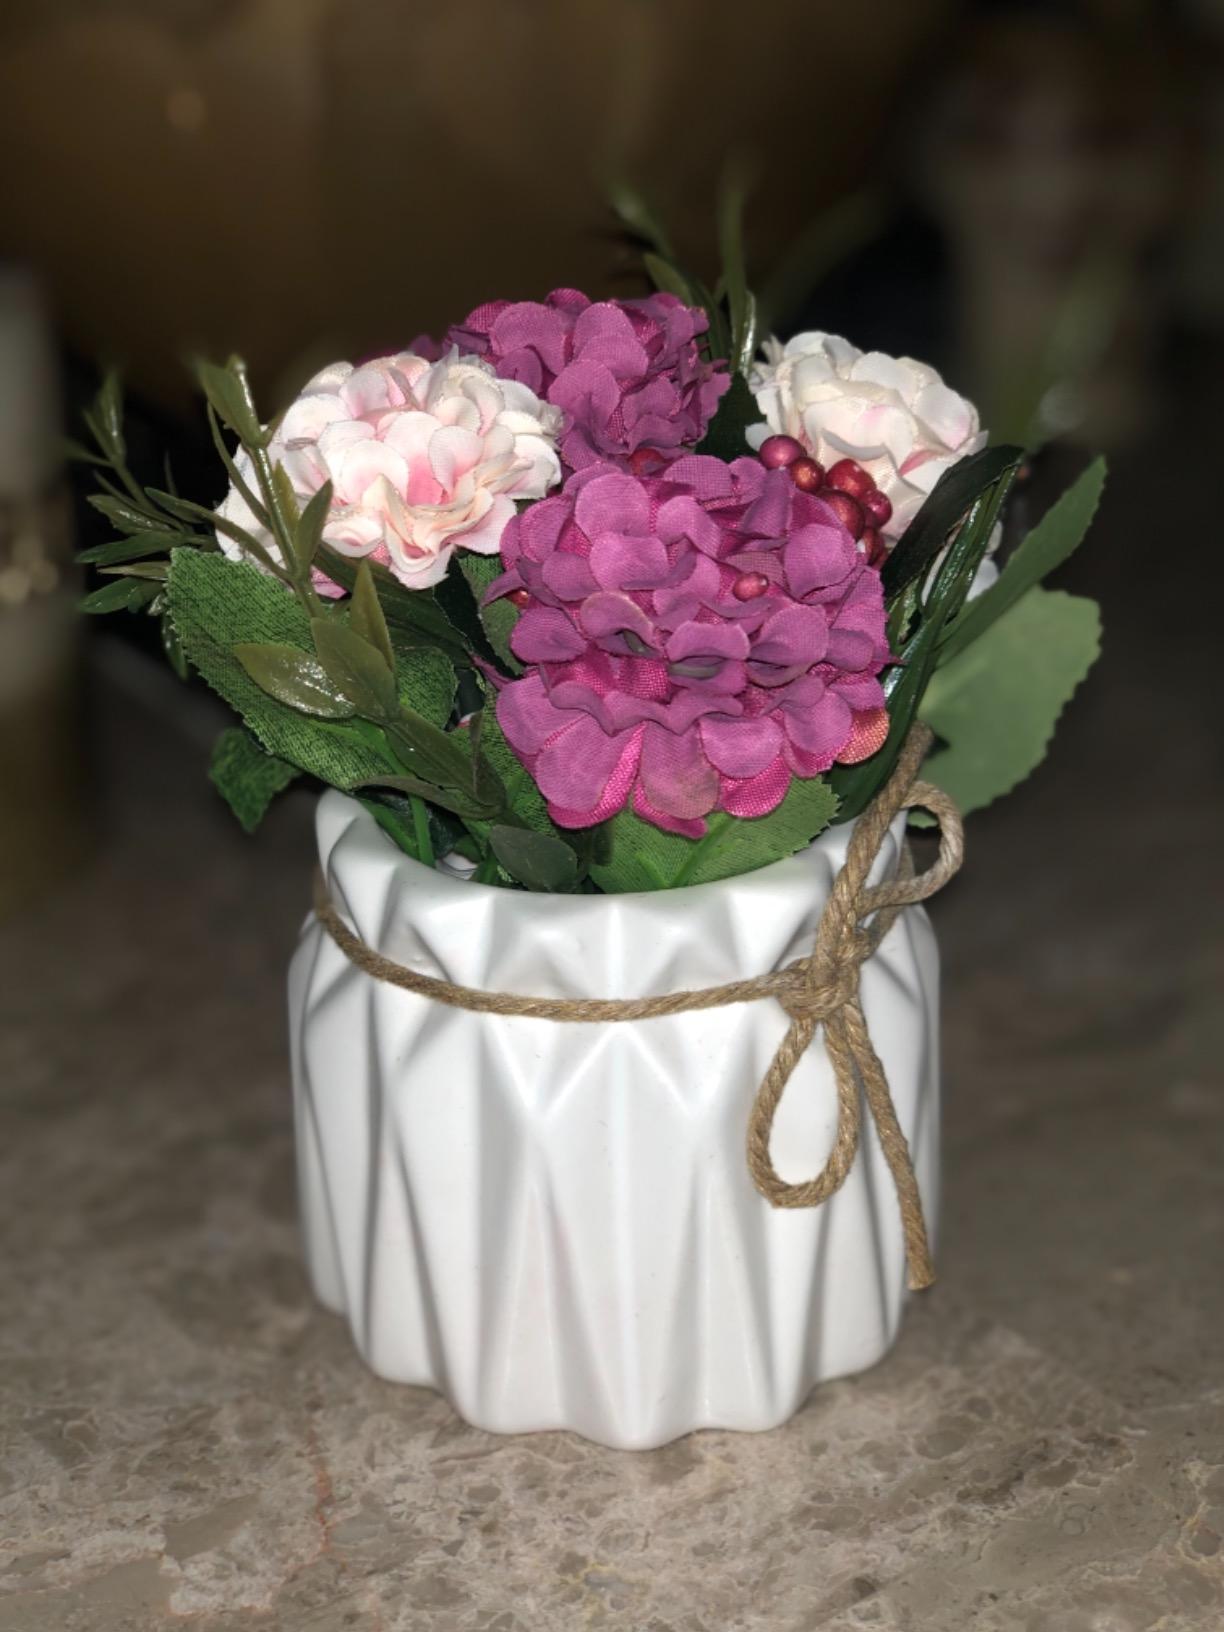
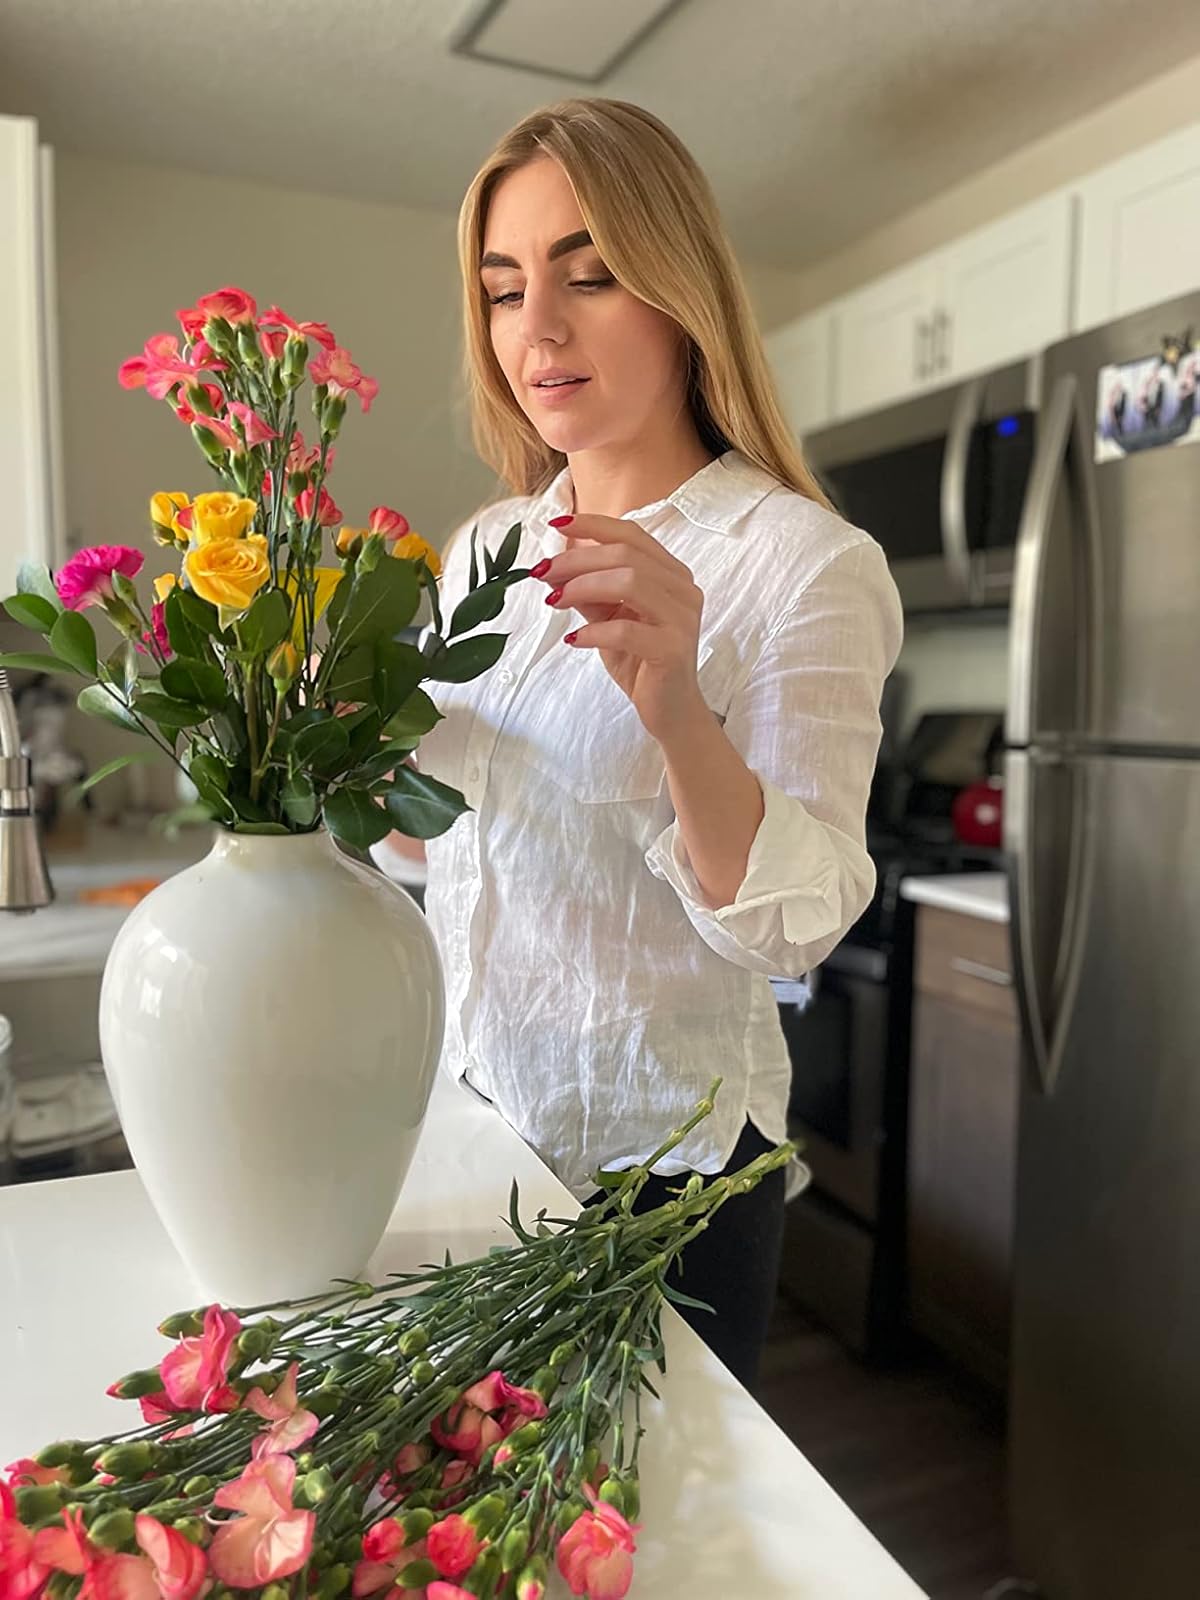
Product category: vase
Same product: no